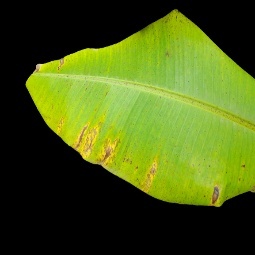
Label: Potassium